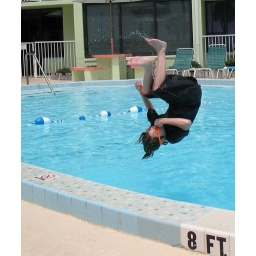
Back flip in mid-air.... love the water flying off his toes. LOL!